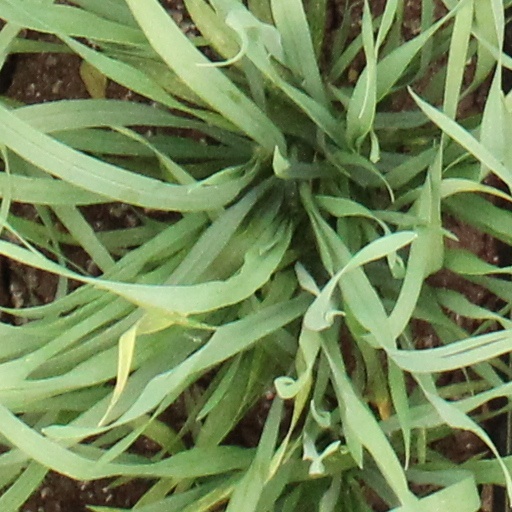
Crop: wheat